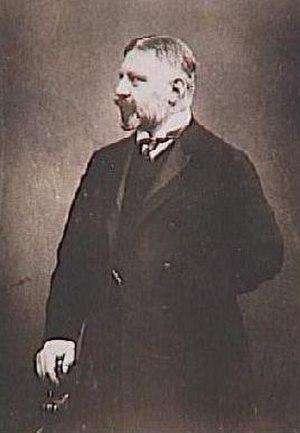
Friedrich Rosen est un diplomate, orientaliste et homme politique allemand, né le 30 août 1856 à Leipzig et mort le 26 novembre 1935 à Pékin.